Tomb of Esther and Mordechai

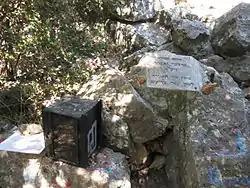
Tomb of Esther and Mordechai in Bar'am

Another tradition first recorded during the Middle Ages places the graves of Esther and Mordechai in the Galilean archaeological site of Kfar Bar'am, close to the kibbutz of the same name, Bar'am, along Israel's northern border with Lebanon.